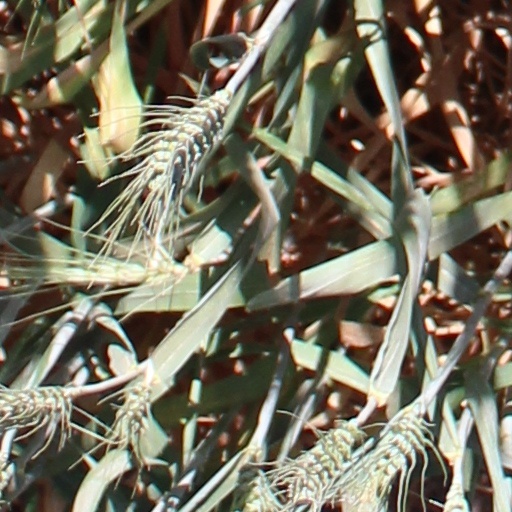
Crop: wheat